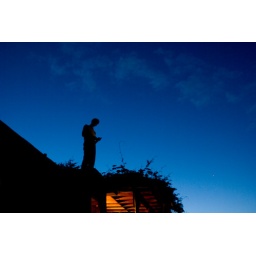
best seat in the house